Inuyama, Aichi

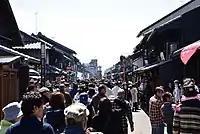
Inuyama Old Town

The area around Inuyama was settled from prehistoric times. During the Sengoku period, part of the Battle of Komaki and Nagakute was fought in what is now Inuyama, and the Oda clan rebuilt a pre-existing fortification into Inuyama Castle.